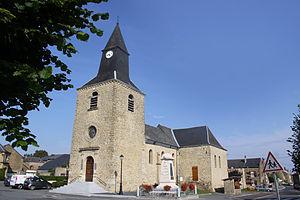
Village Ardennais
Saint-Laurent est une commune française, située dans le département des Ardennes en région Grand Est.